Phosphogypsum

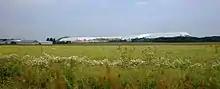
Phosphogypsum stack located near Kėdainiai, Lithuania .

Phosphogypsum (PG) is the calcium sulfate hydrate formed as a by-product of the production of fertilizer, particularly phosphoric acid, from phosphate rock. It is mainly composed of gypsum. Although gypsum is a widely used material in the construction industry, phosphogypsum is usually not used, but is stored indefinitely because of its weak radioactivity caused by the presence of naturally occurring uranium (U) and thorium (Th), and their daughter isotopes radium (Ra), radon (Rn) and polonium (Po). On the other hand, it includes several valuable components—calcium sulphates and elements such as silicon, iron, titanium, magnesium, aluminum, and manganese. However, the long-term storage of phosphogypsum is controversial. About five tons of phosphogypsum are generated per ton of phosphoric acid production. Annually, the estimated generation of phosphogypsum worldwide is 100 to 280 million metric tons.